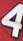
Number: 4